Foley Square (TV series)

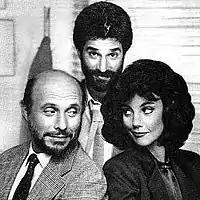

Alex Harrigan is a perky, dedicated, unmarried assistant district attorney who works in a District Attorney's office located in New York City on Foley Square in Manhattan. Her boss, District Attorney Jesse Steinberg, is a veteran prosecutor who has seen it all and who she feels overlooks her when assigning the offices important cases to its staff of prosecutors. She also works with Assistant District Attorney Carter DeVries, who is overbearing and ambitious, and young Assistant District Attorney Molly Dobbs, who has just graduated from law school. Alex's secretary is Denise Willums, and the office's messenger is Angel Gomez, a young ex-convict. Mole is the office's investigator. When on break and after work, the co-workers gather across the street from the office at a coffee shop owned and operated by Spiro Papadopolis.